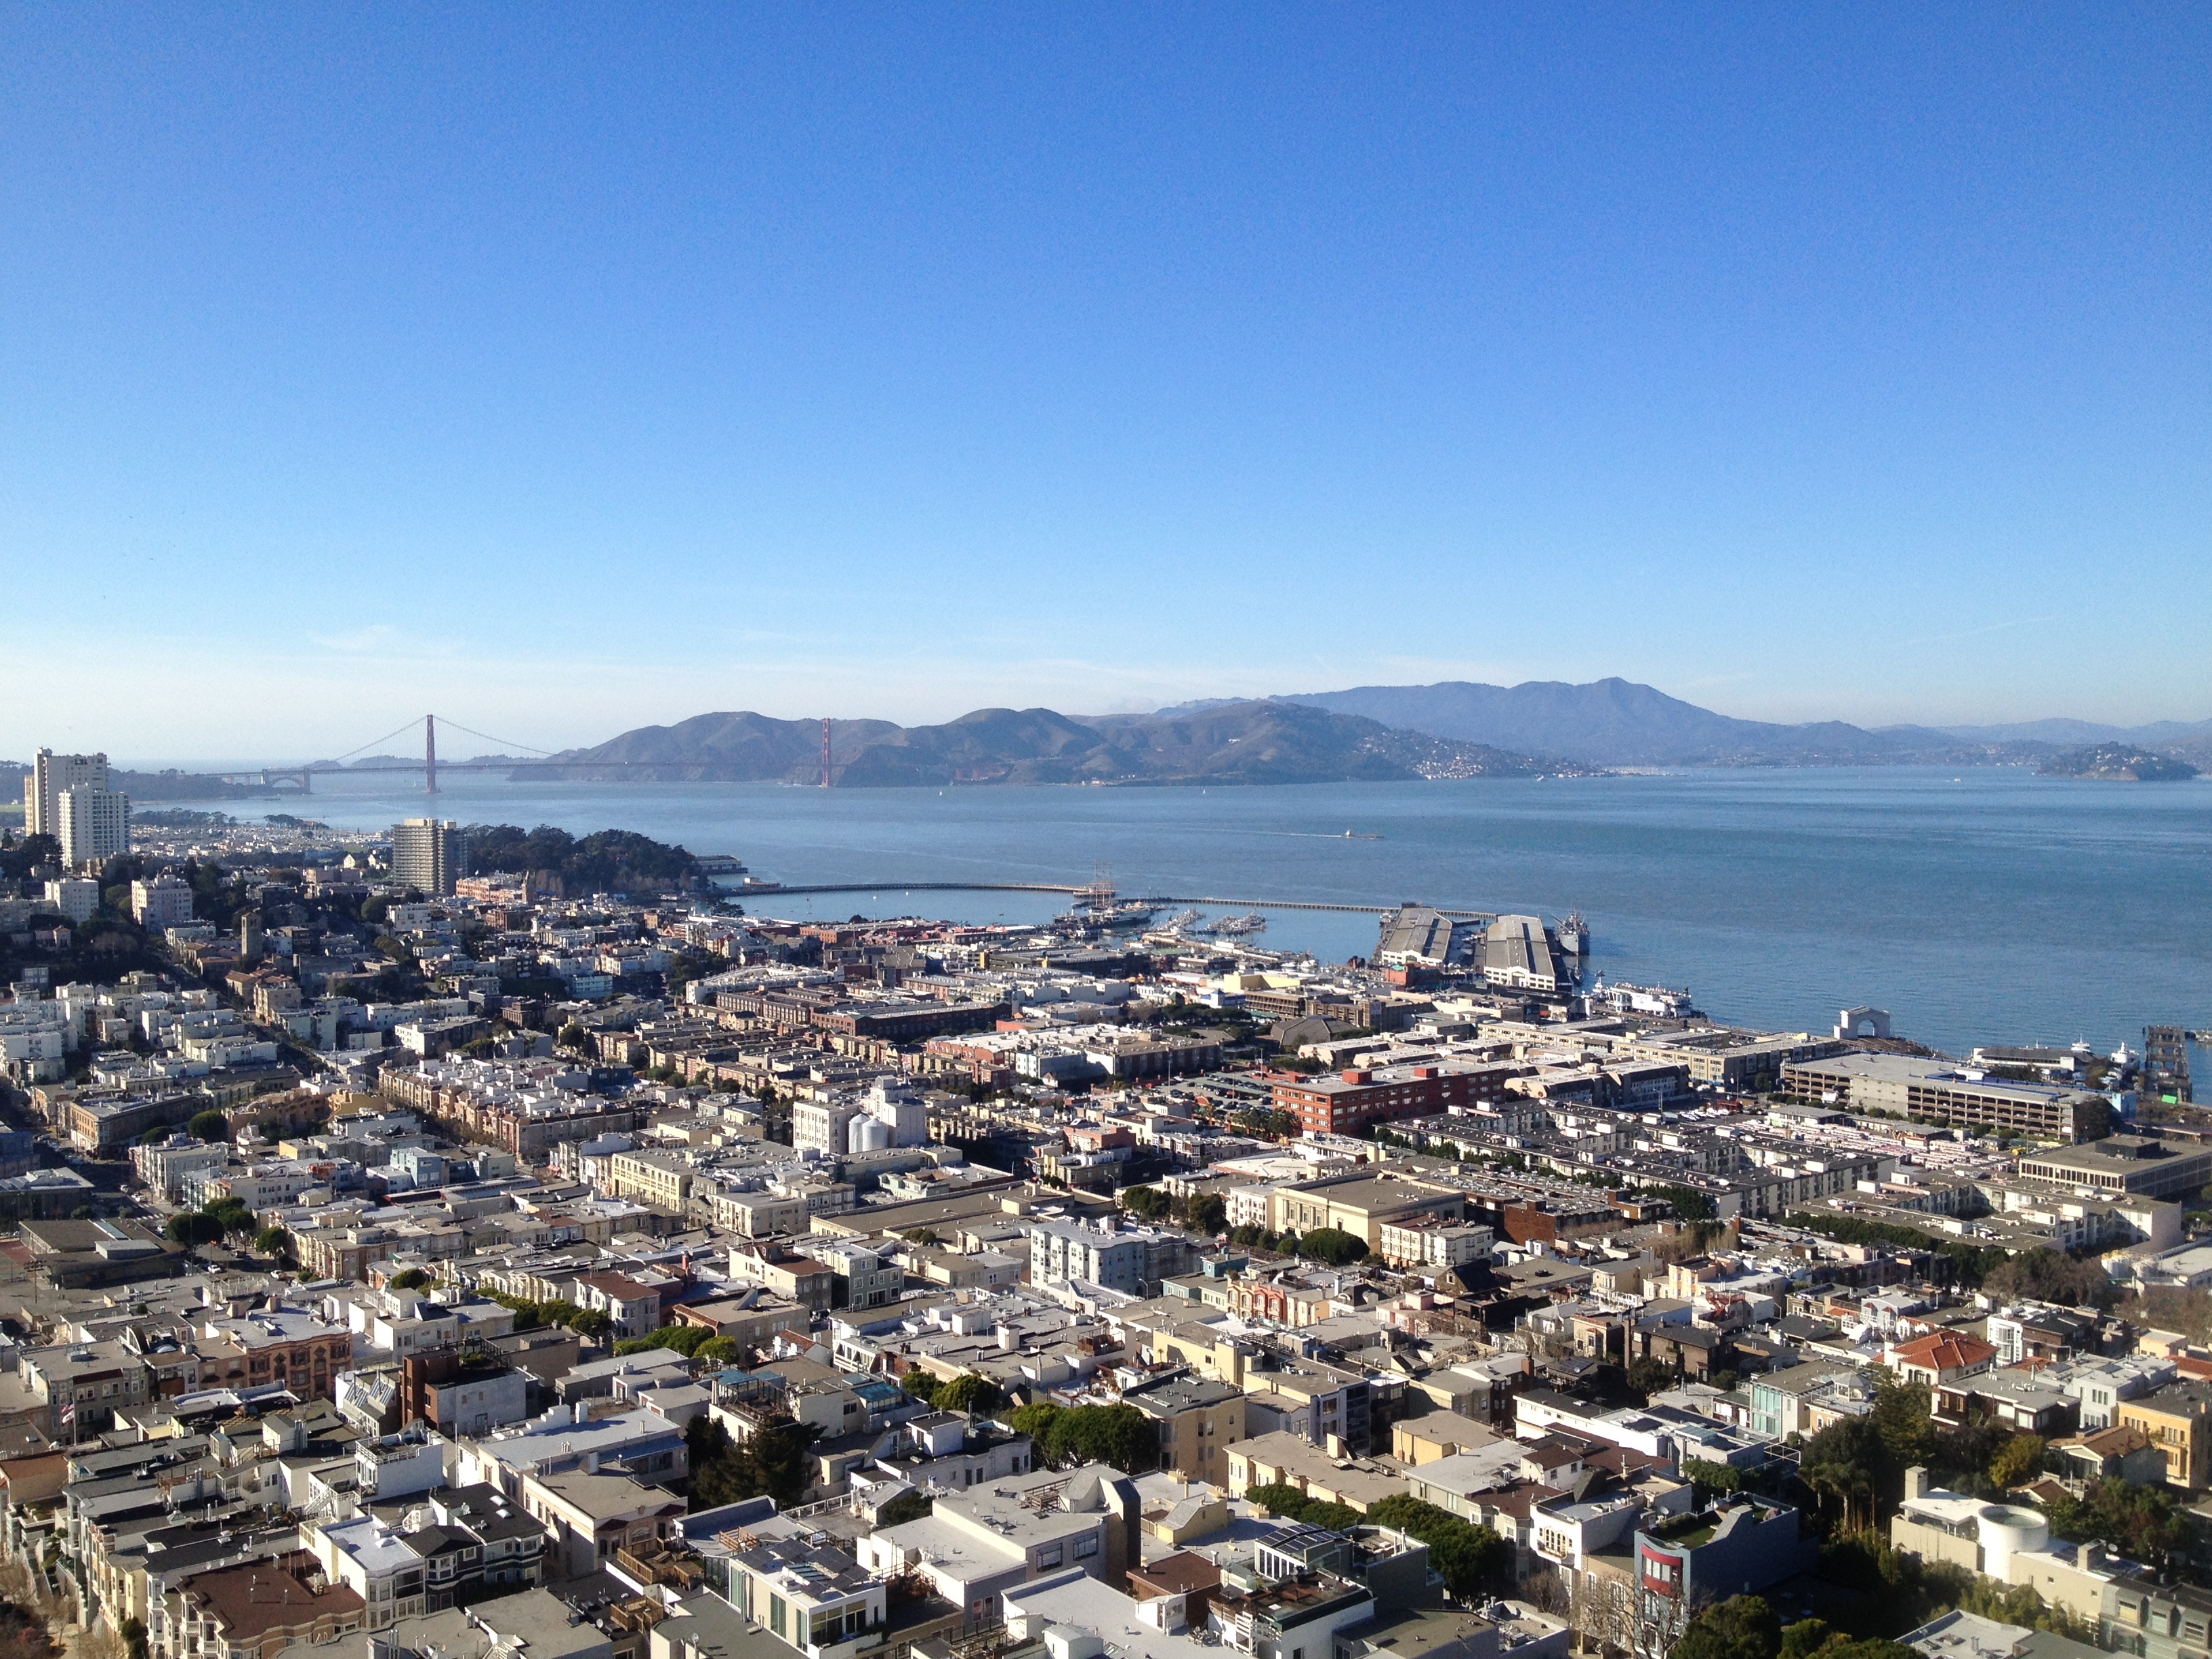
sea, coast, horizon, bridge, skyline, town, city, urban, cityscape, panorama, downtown, san francisco, suburb, bay, harbor, california, city scape, san, scape, francisco, neighbourhood, bird's eye view, aerial photography, residential area, human settlement